Timeline of the Euromaidan

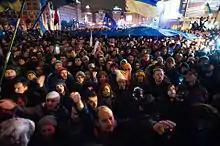
Maidan Nezalezhnosti flooded with pro-EU protesting people. 27 November 2013. Kyiv, Ukraine.

At noon of 28 November (the eighth day of protests) about 3,000 people gathered on Maidan Nezalezhnosti; no party symbols were reported, only Ukrainian flags and European Union flags. The crowd grew to 4,000 by the evening while it was again entertained by popular Ukrainian artists.